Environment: real
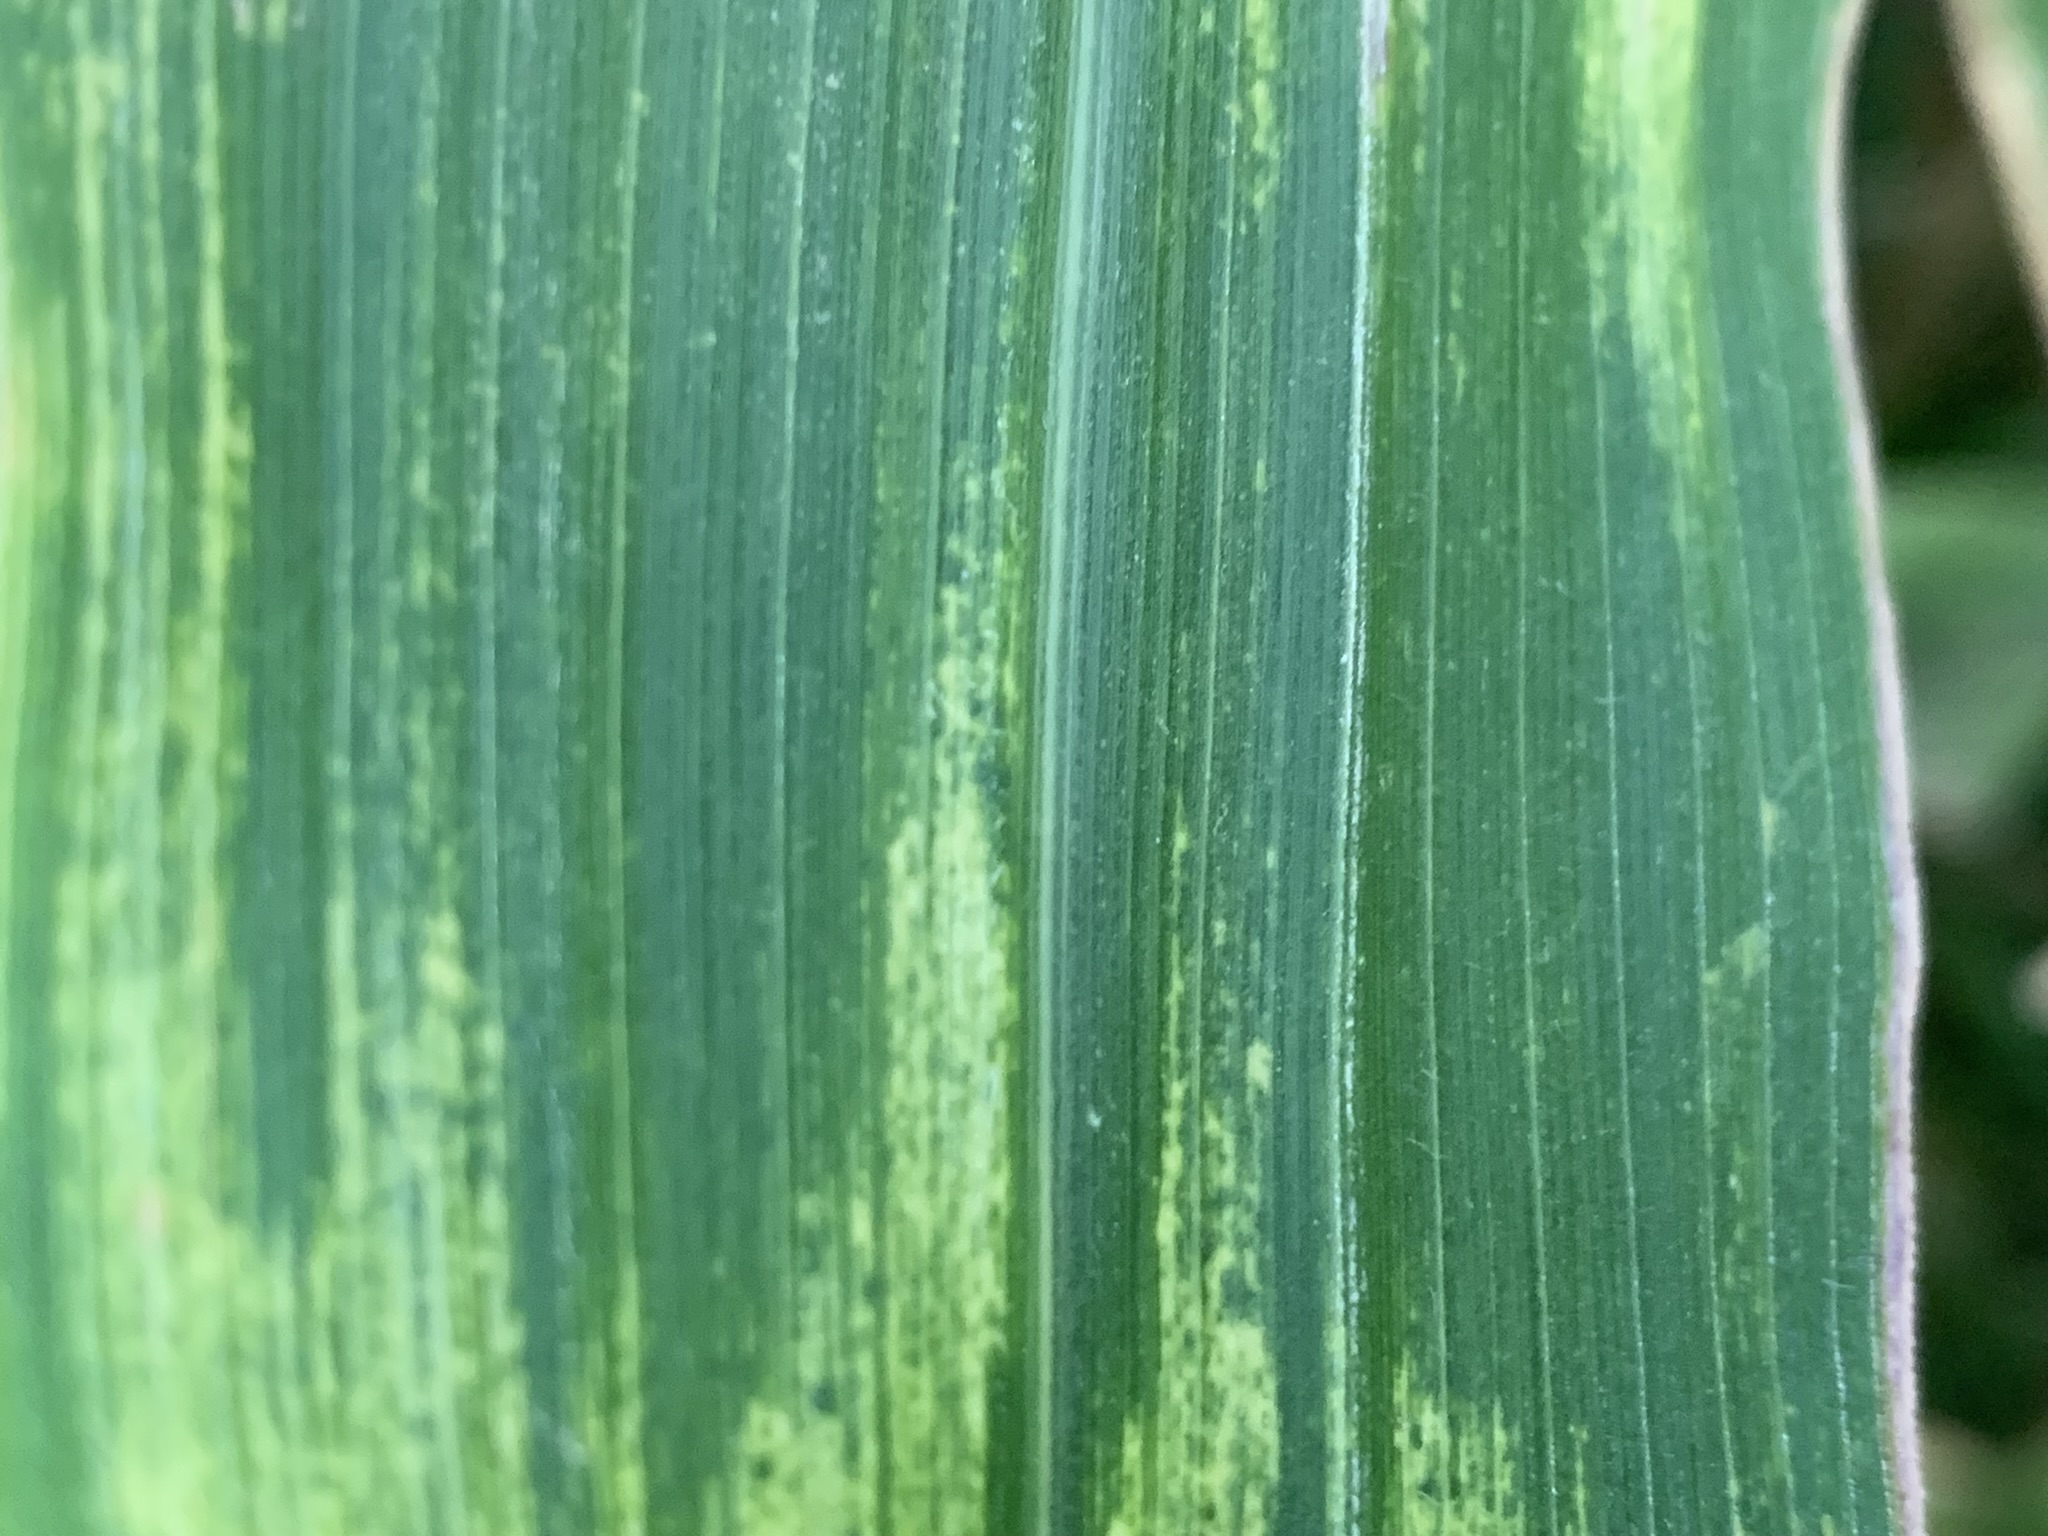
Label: lethal_necrosis